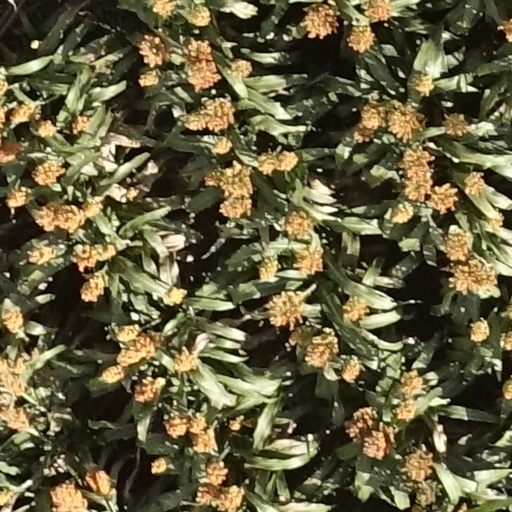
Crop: sorghum